Tao Nørager

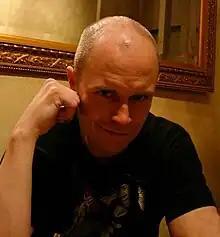
Danish film director Tao Nørager

Tao Nørager (born 18 April 1974) is a Danish Film director specializing in documentaries.